Eugenie Leontovich

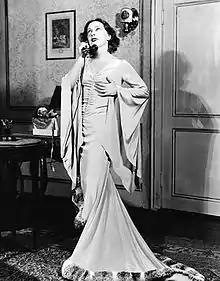
Eugenie Leontovich as Grusinskaia, the dancer, in the original Broadway production of "Grand Hotel" (1930)

After touring the country in "Blossom Time", she was cast as Grusinskaia in the Broadway adaptation of Vicki Baum's novel "Grand Hotel". An enormous success, the play, which opened in 1930, was later filmed with Greta Garbo in the part created by Leontovich. After "Grand Hotel", Leontovich was given the role of Lily Garland (aka Mildred Plotka) in "Twentieth Century", a comedy by Ben Hecht and Charles MacArthur. She played the role from December 29, 1932, until May 20, 1933.